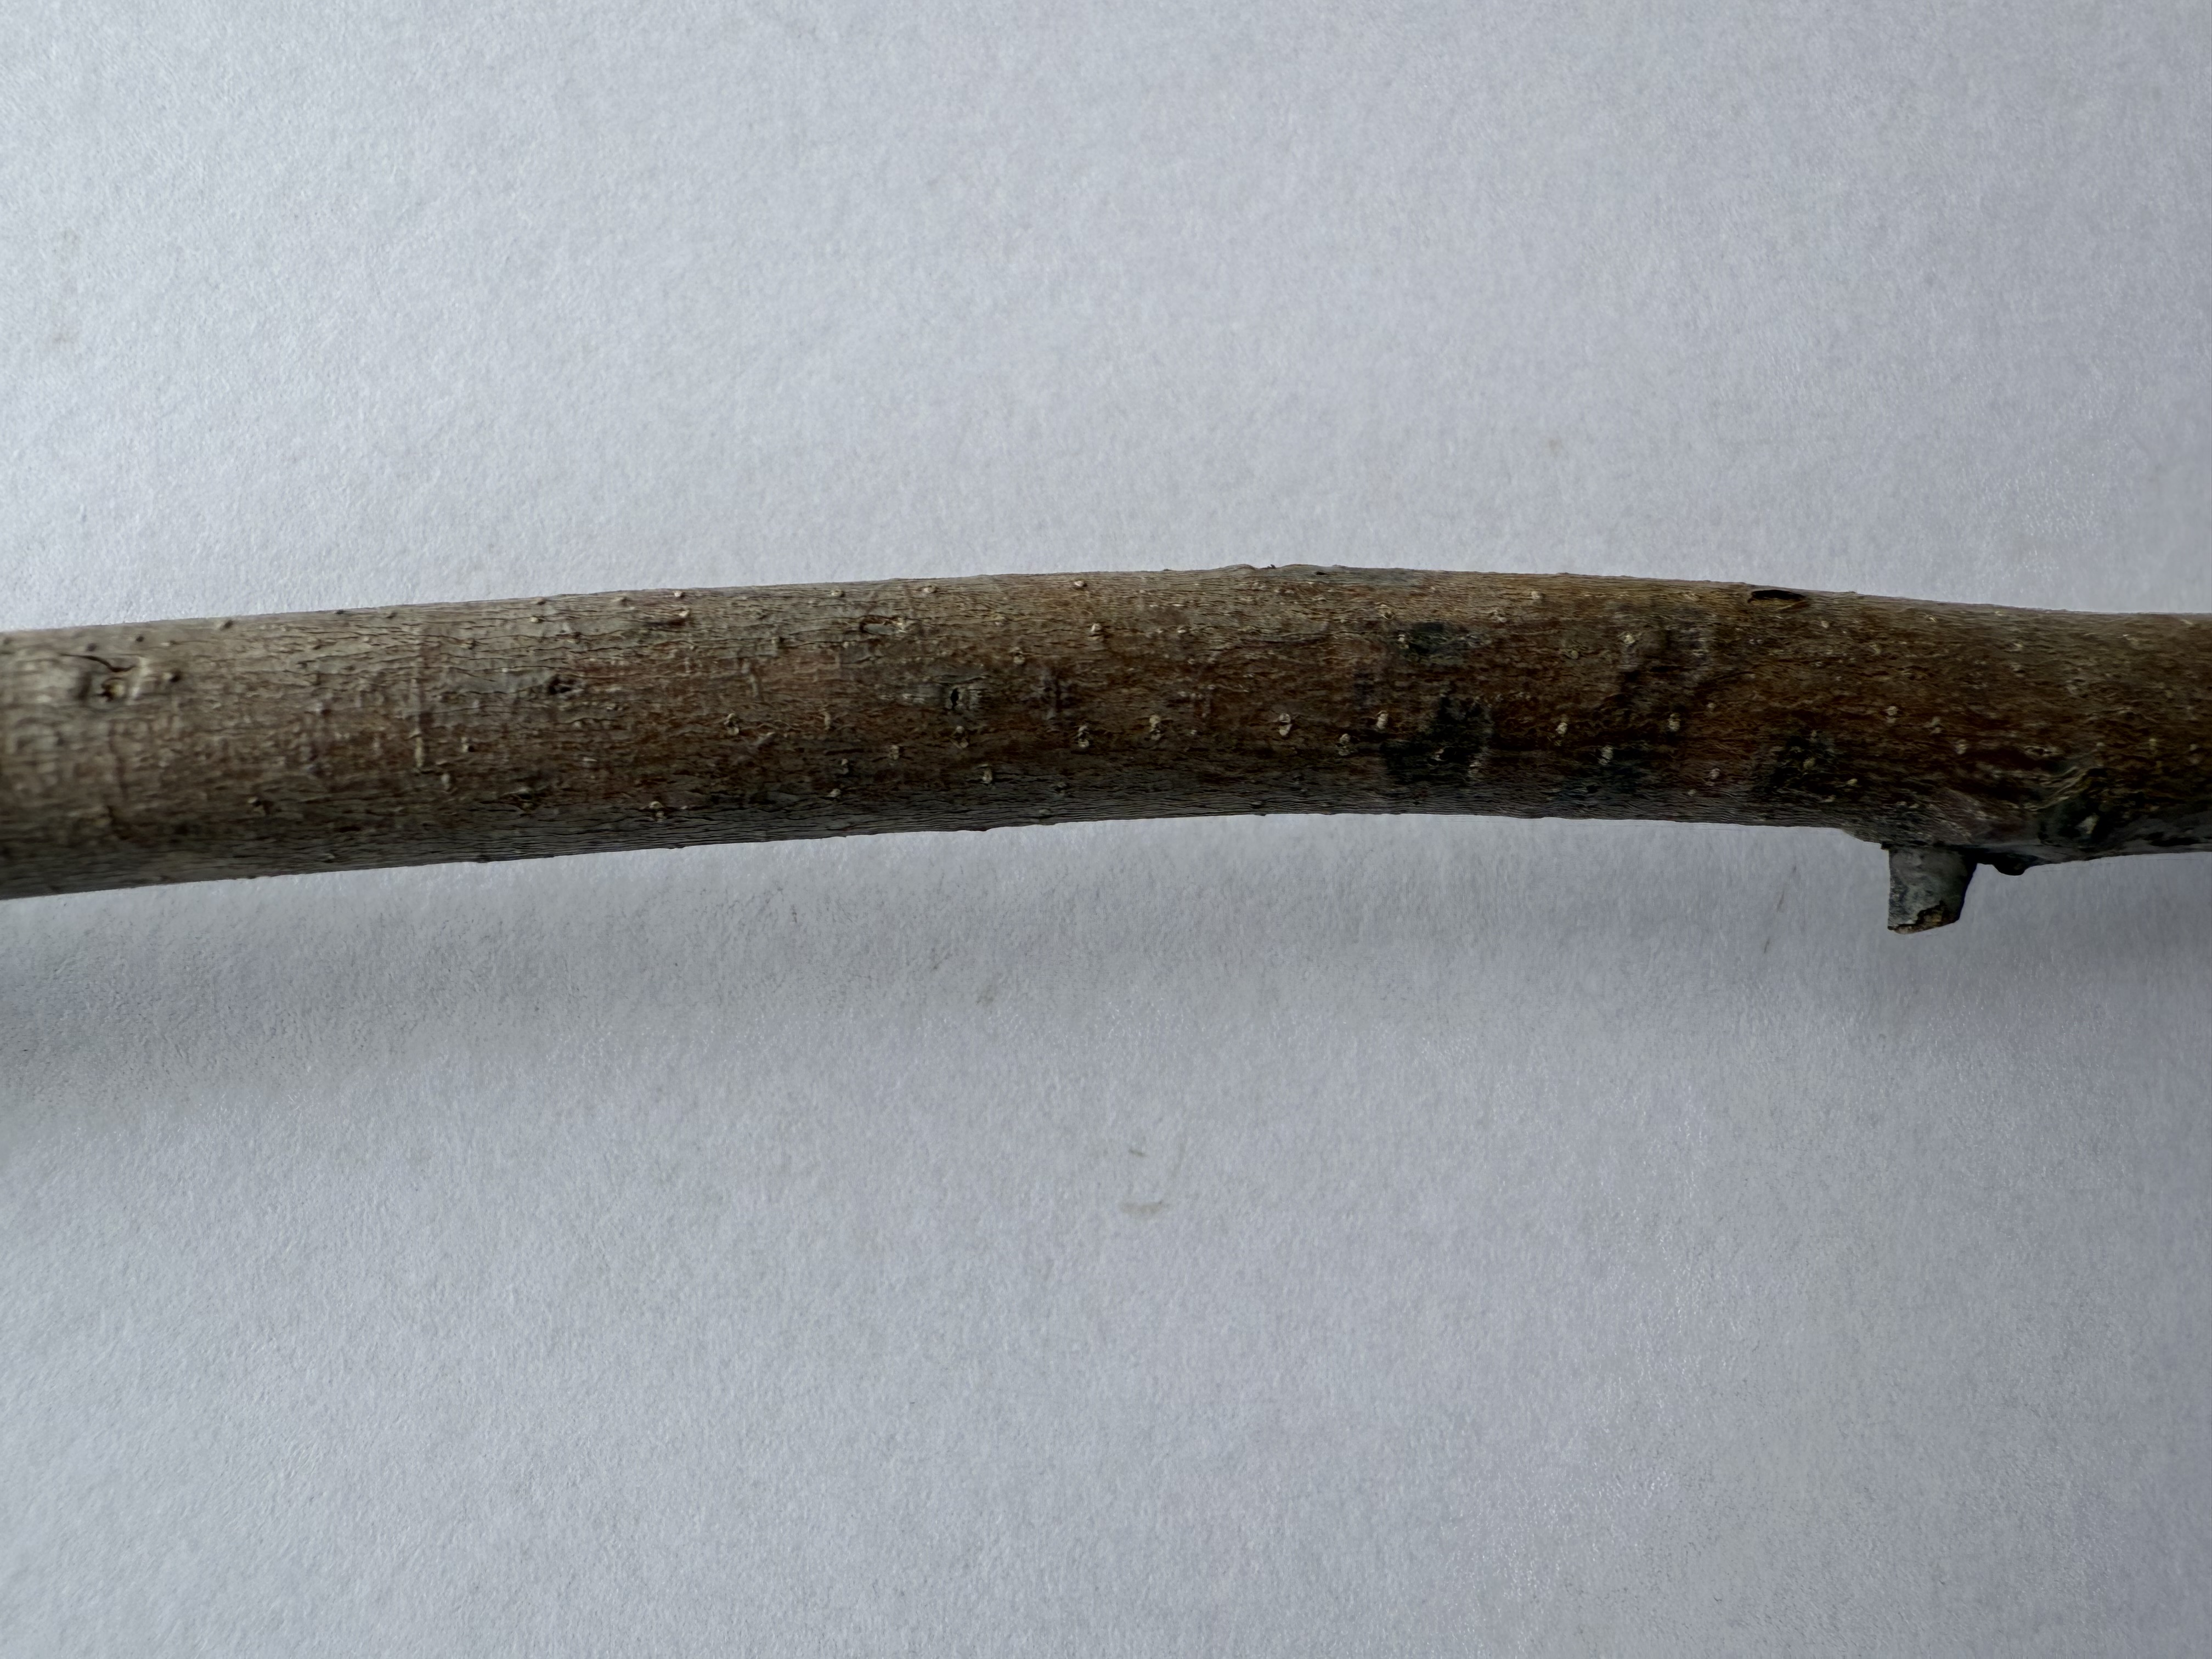
Variety: Jujube